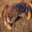
Label: cra